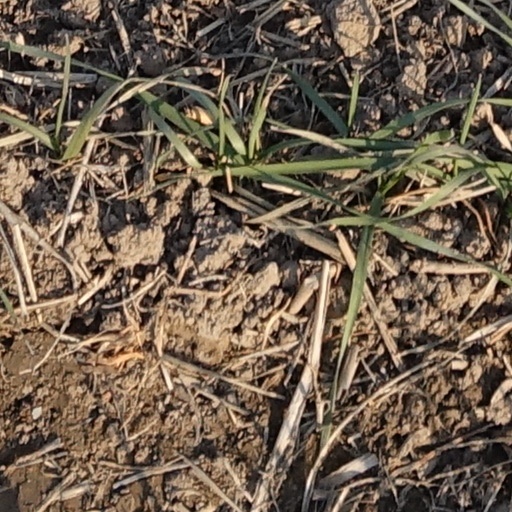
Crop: wheat